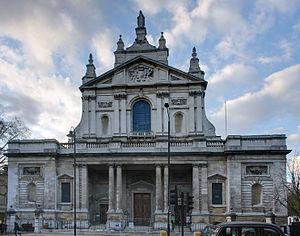
John Henry Newman, né à Londres le 21 février 1801 et mort à Edgbaston le 11 août 1890, est un saint catholique. De son vivant, il fut ecclésiastique, théologien et écrivain britannique. Il se convertit au catholicisme en 1845.